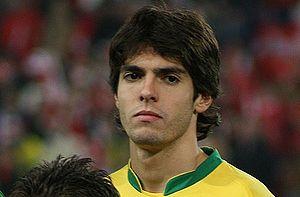
Kaká, ici le 15 novembre 2006 au stade Saint Jacques à Bâle en Suisse à l'occasion d'une rencontre Suisse-Brésil (score final